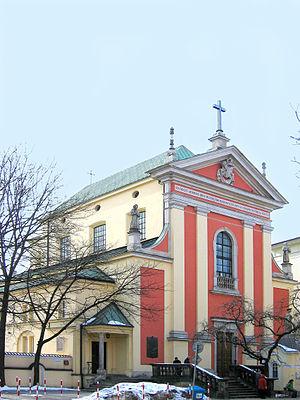
Pierre Charles François Bontemps, appelé "Kowal", "le Forgeron" est un polytechnicien et colonel de la Grande Armée. Détaché militaire en 1809 à la division générale de l'armée polonaise du Royaume du Congrès, il démissionne définitivement de l' Armée française en 1817 et continue sa carrière militaire en Pologne. Il est promu Général de brigade puis Directeur de l'Artillerie et Chef du Corps des Fusées.